Cecile of France

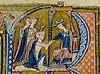
Countess Cecile kneeling before her half-brother King Fulk

Cecile of France (1097 – 1145) was a Frankish princess who became countess of Tripoli. She was the daughter of King Philip I of France and Bertrade de Montfort.